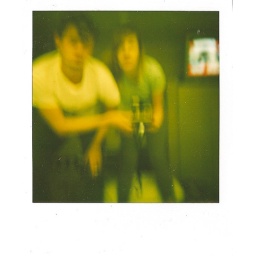
the wall behind the bed in our hotel room after seeing Ladytron was a huge mirror. it was incredibly kinky